Samal, Bataan

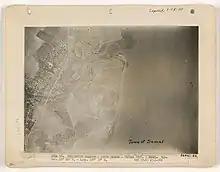
Aerial view of Samal, circa 1940s

Saint Catherine of Sienna became the patron of Samal when it was founded as a municipality on April 20, 1641.